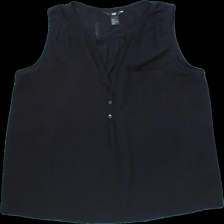
View: front
Type: Top
Category: Ladies
Brand: H&M
Colors: Black
Material: 100% polyester
Pattern: Plain
Cut: V-collar, Loose
Size: 44
Trend: No trend
Stains: No
Damage: 2
Price range: <50
Recommended usage: Export